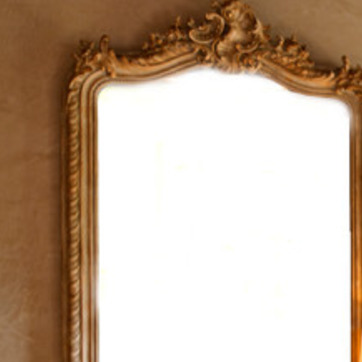
Material: mirror